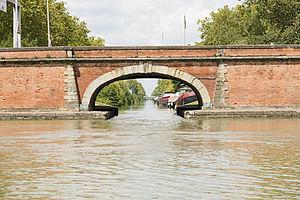
Le canal de Garonne est un canal français de petit gabarit datant du XIXᵉ siècle, qui relie Toulouse à Castets-en-Dorthe près de Bordeaux. Il est l'indispensable prolongement du canal du Midi qui relie Toulouse à la Méditerranée. Ce canal, ouvert en totalité à la navigation le 12 mars 1856, relie Toulouse depuis les ponts jumeaux à Castets-en-Dorthe en Gironde, où il rejoint le fleuve Garonne. Jamais officiellement inauguré, cet oubli est réparé en 2010 par VNF, en lui décernant le nom officiel de « canal de Garonne ». L'ensemble forme le canal des Deux-Mers entre la mer Méditerranée et l'océan Atlantique.
L'appellation Ponts-Jumeaux désigne un ensemble de trois ponts inscrits au titre des monuments historiques, un quartier de Toulouse, un échangeur autoroutier et un ancien stade.